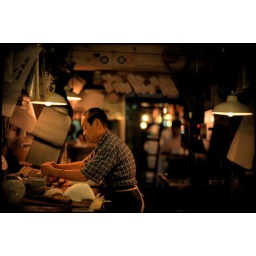
Every sold tuna meat are pack nicely in this paper wraper and tight with wooden sting. ,,,